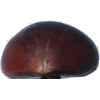
Label: chestnut